Mobius Motors

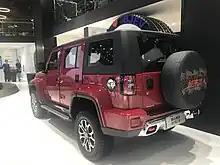
Beijing BJ40 Plus, the vehicle the Mobius 3 is based on

Mobius Motors has announced plans to diversify the utility of its vehicles by including an extendable ladder chassis to make it possible for their vehicles to be used for functions such as goods delivery, public transport, and ambulances. The next-generation Mobius II will be the first vehicle featuring this improvement. The company has also expressed interest in hybrid and electric cars in the future.